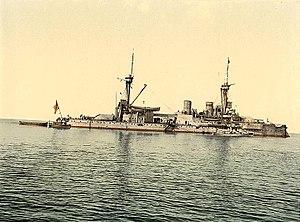
Le SMS Kurfürst Friedrich Wilhelm est l'un des premiers cuirassés de haute mer de la Marine impériale allemande, lancé en 1891.